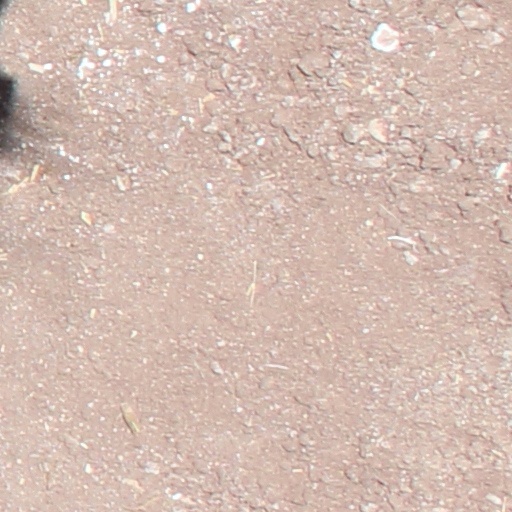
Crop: wheat